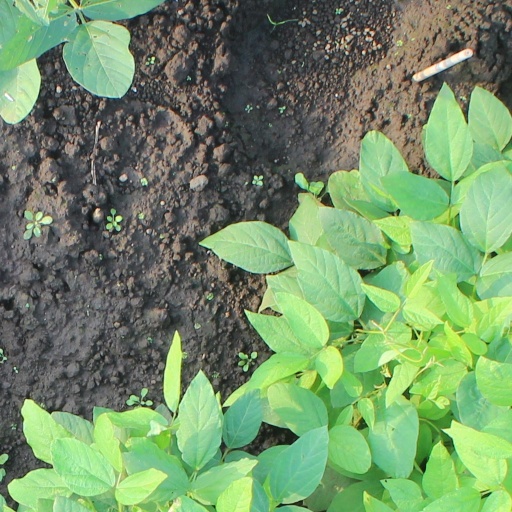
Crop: soybean